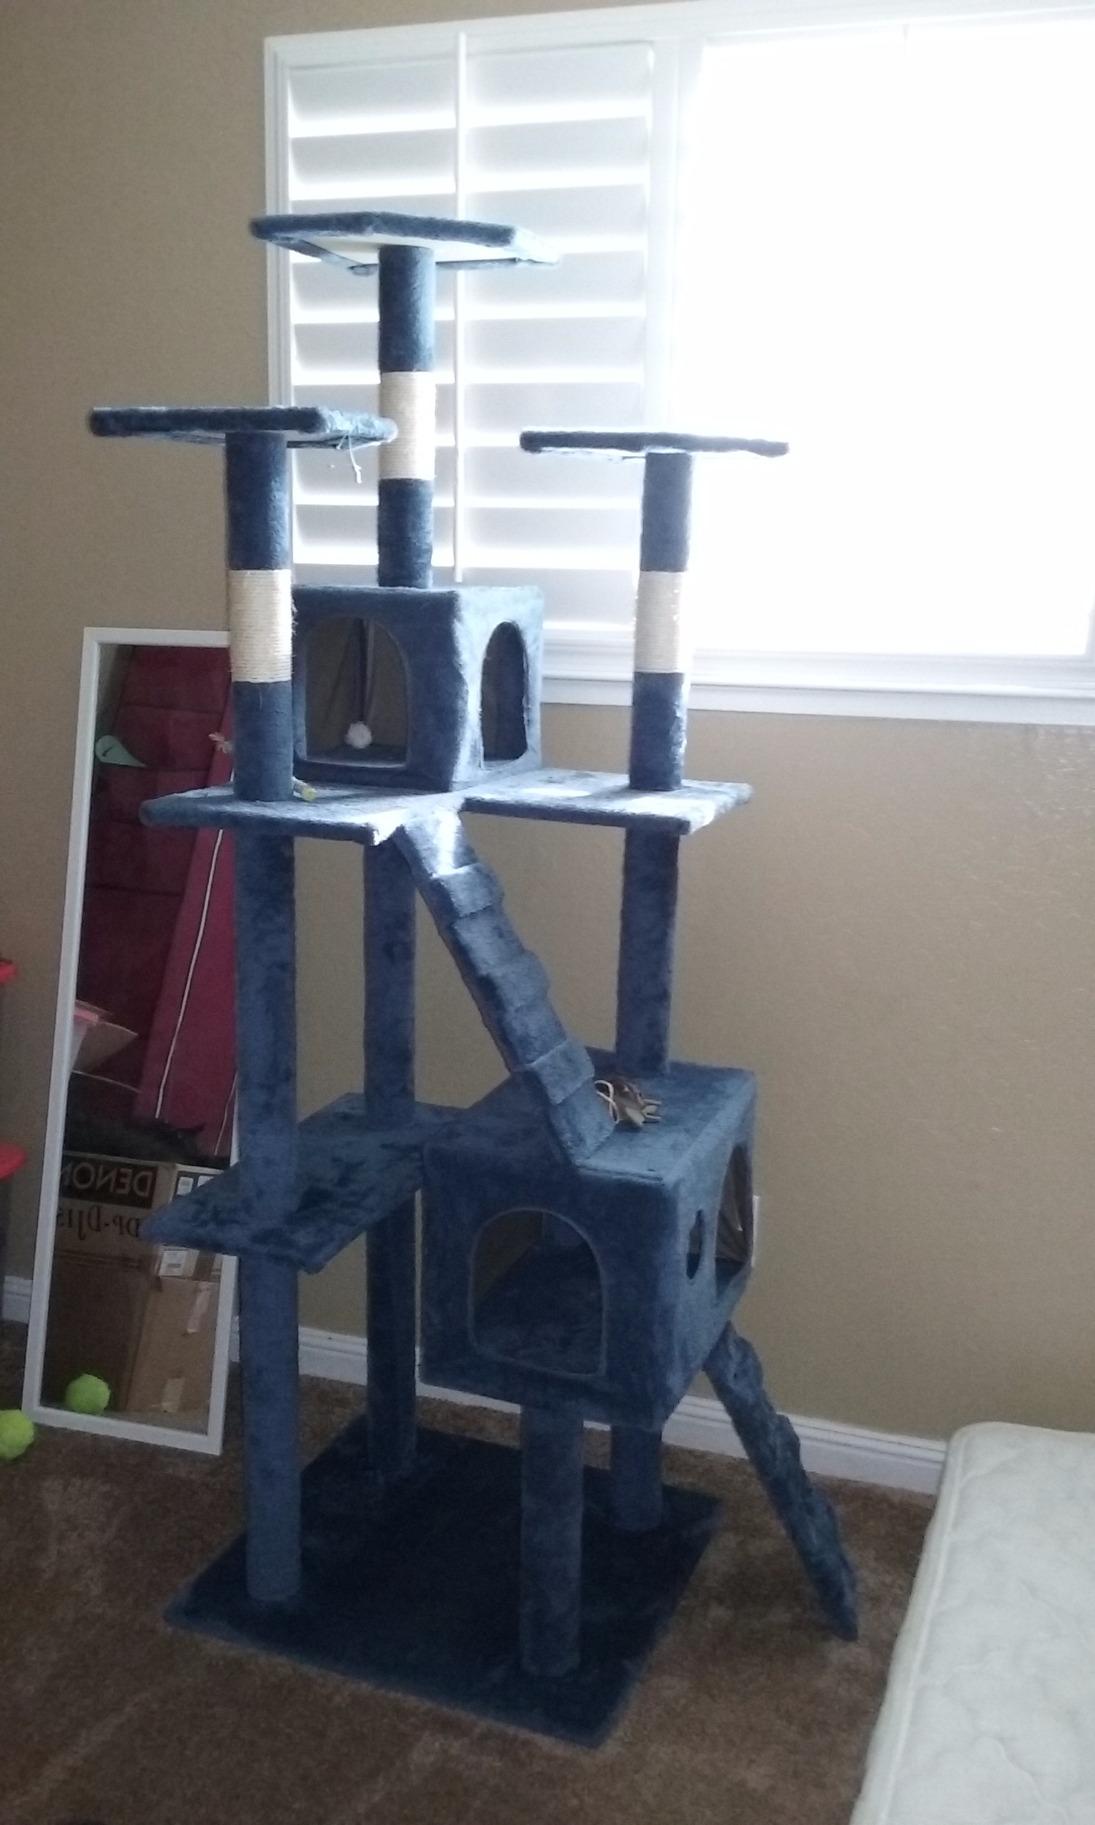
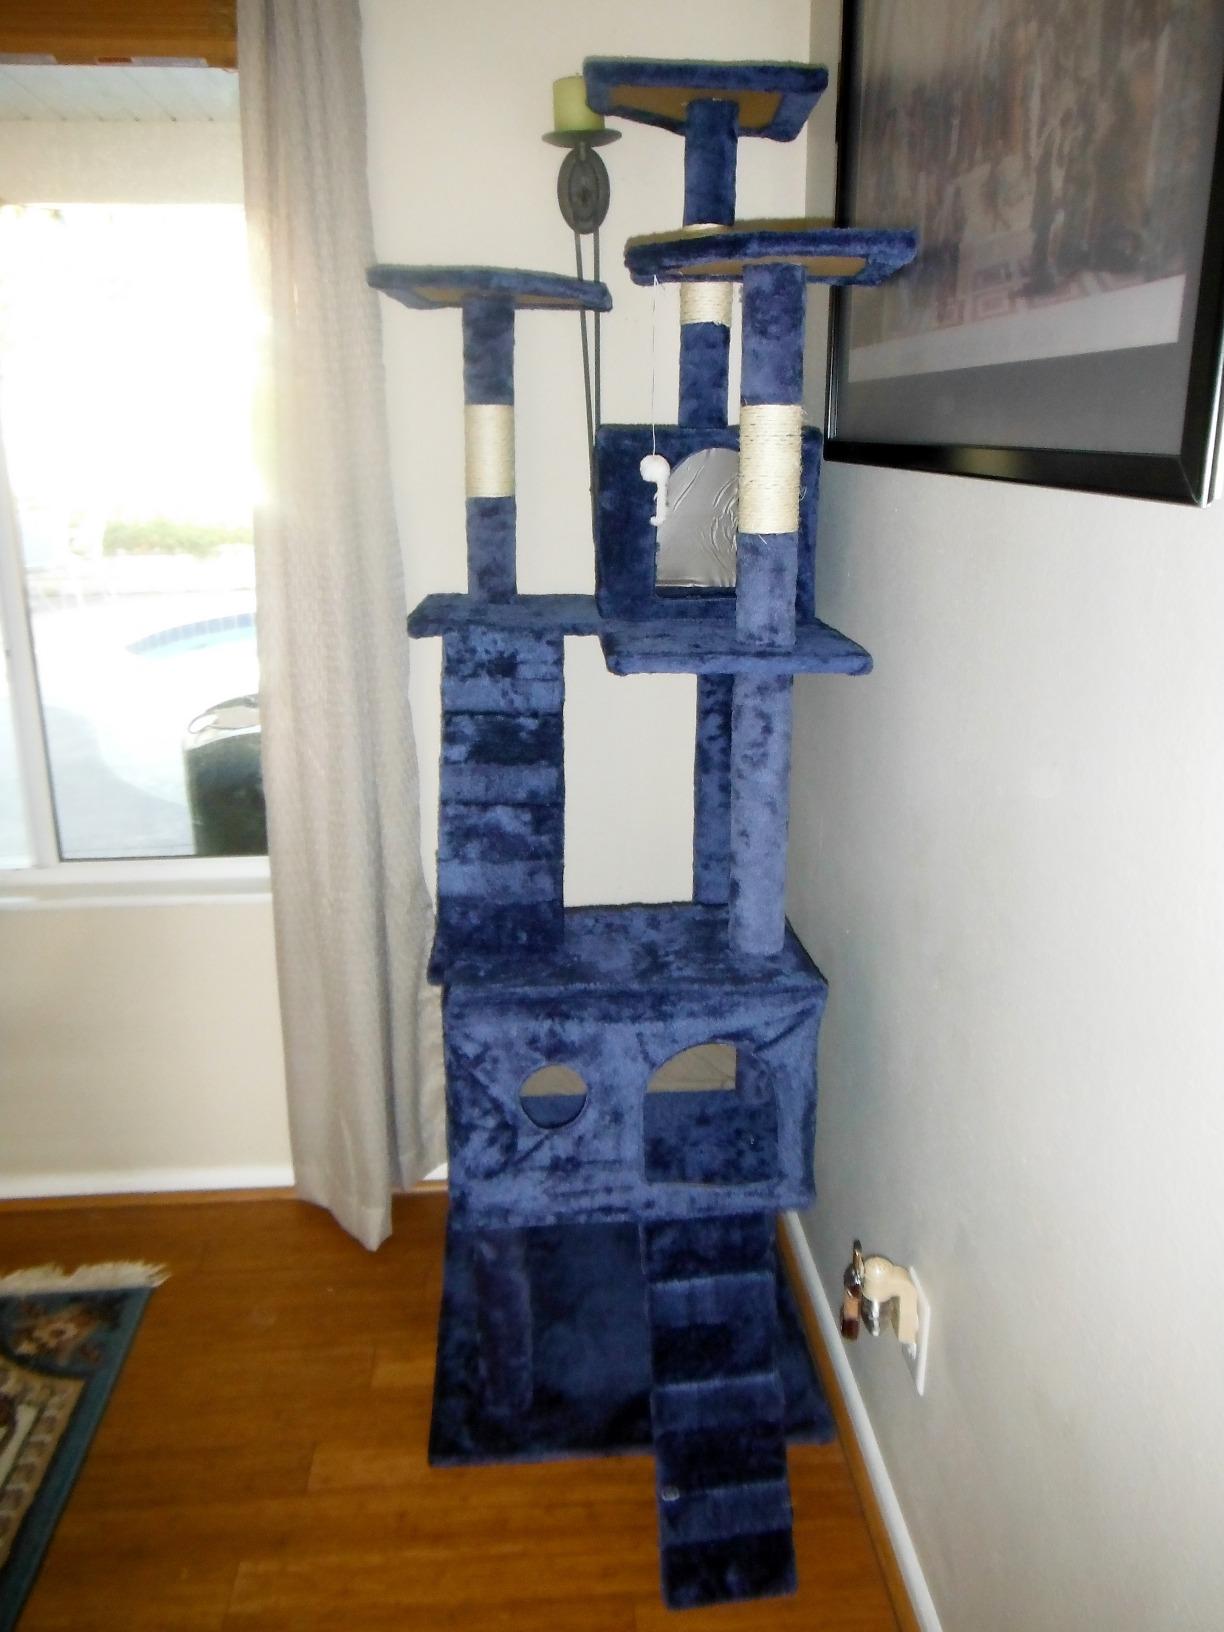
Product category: items_cat tree
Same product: yes